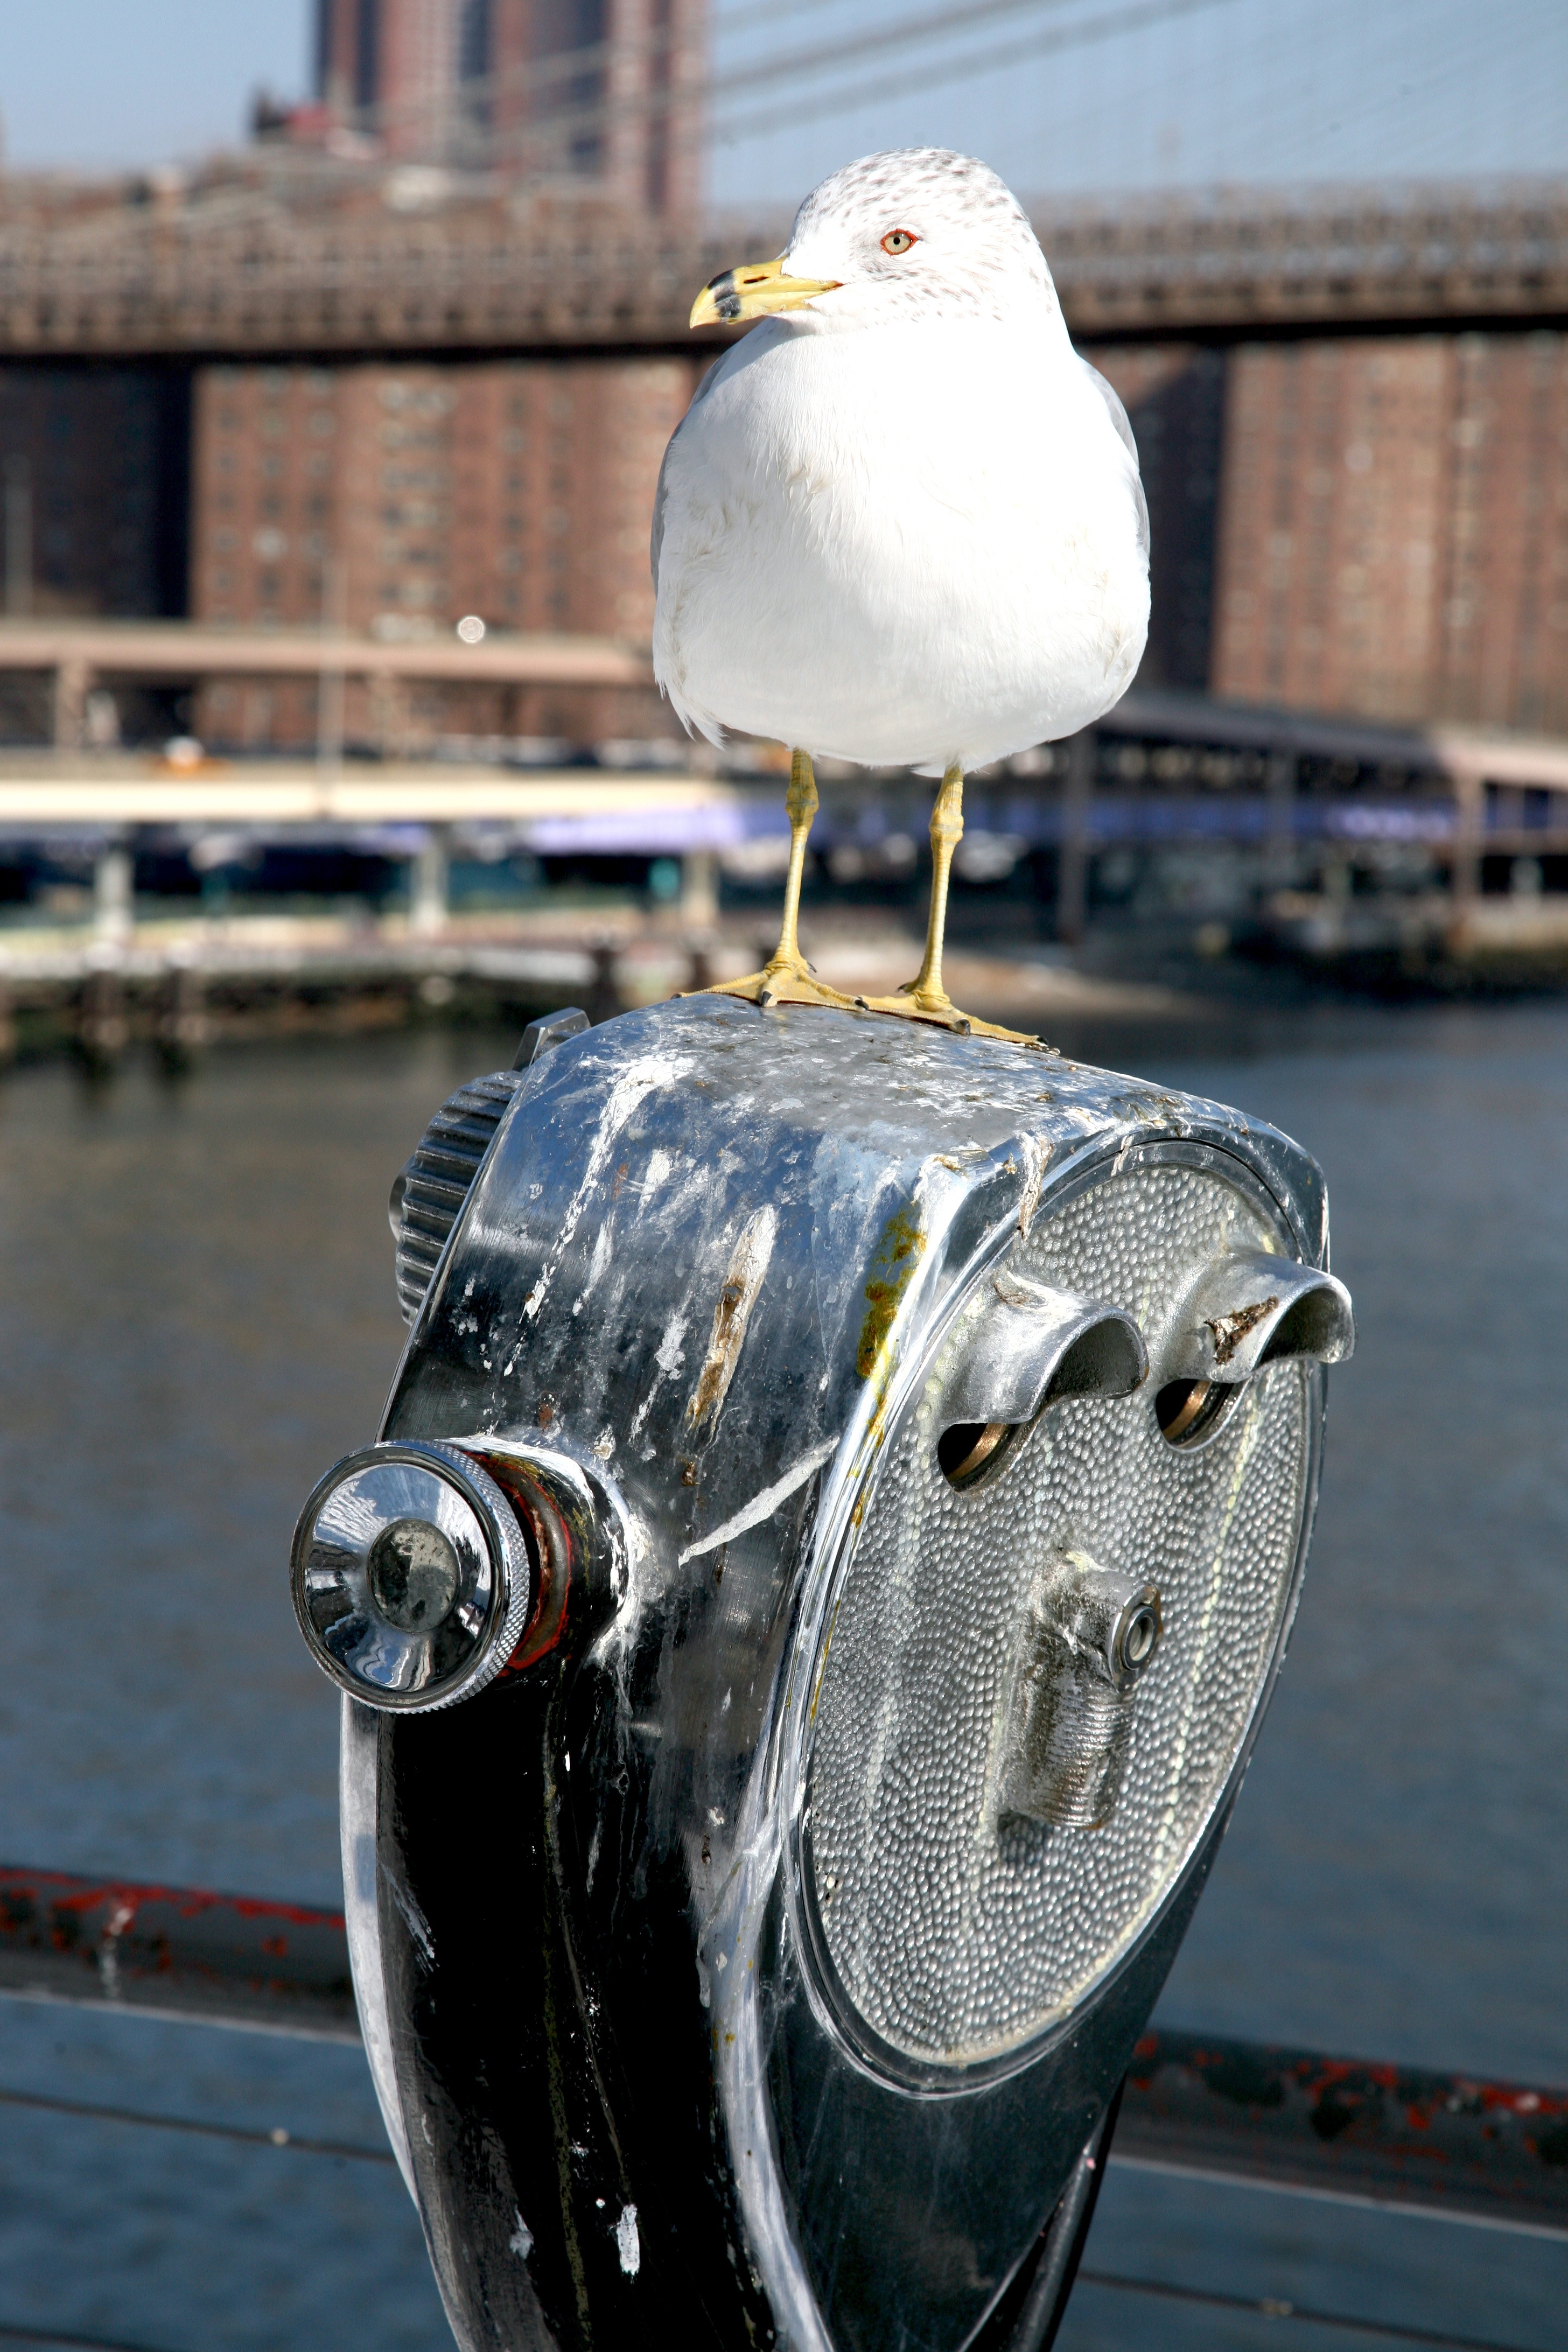
water, bird, seabird, seagull, vehicle, gull, nyc, newyork, newyorkcity, ny, seaport